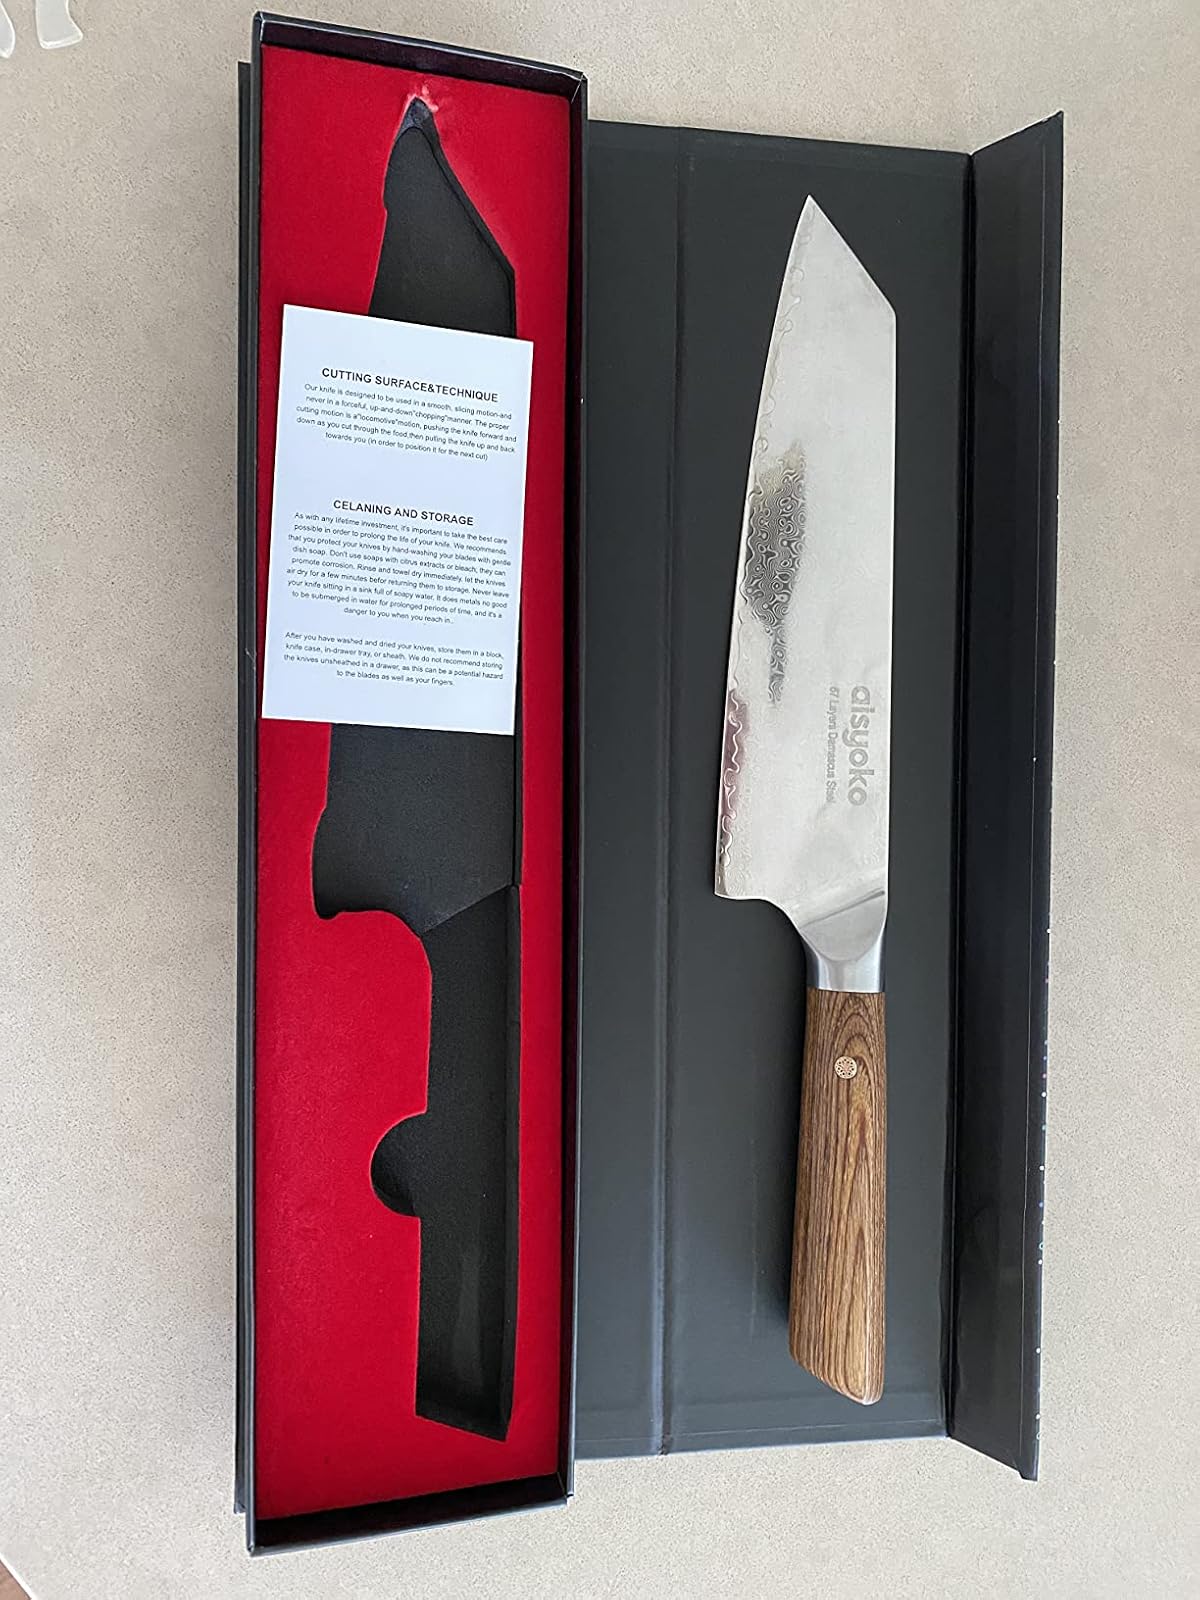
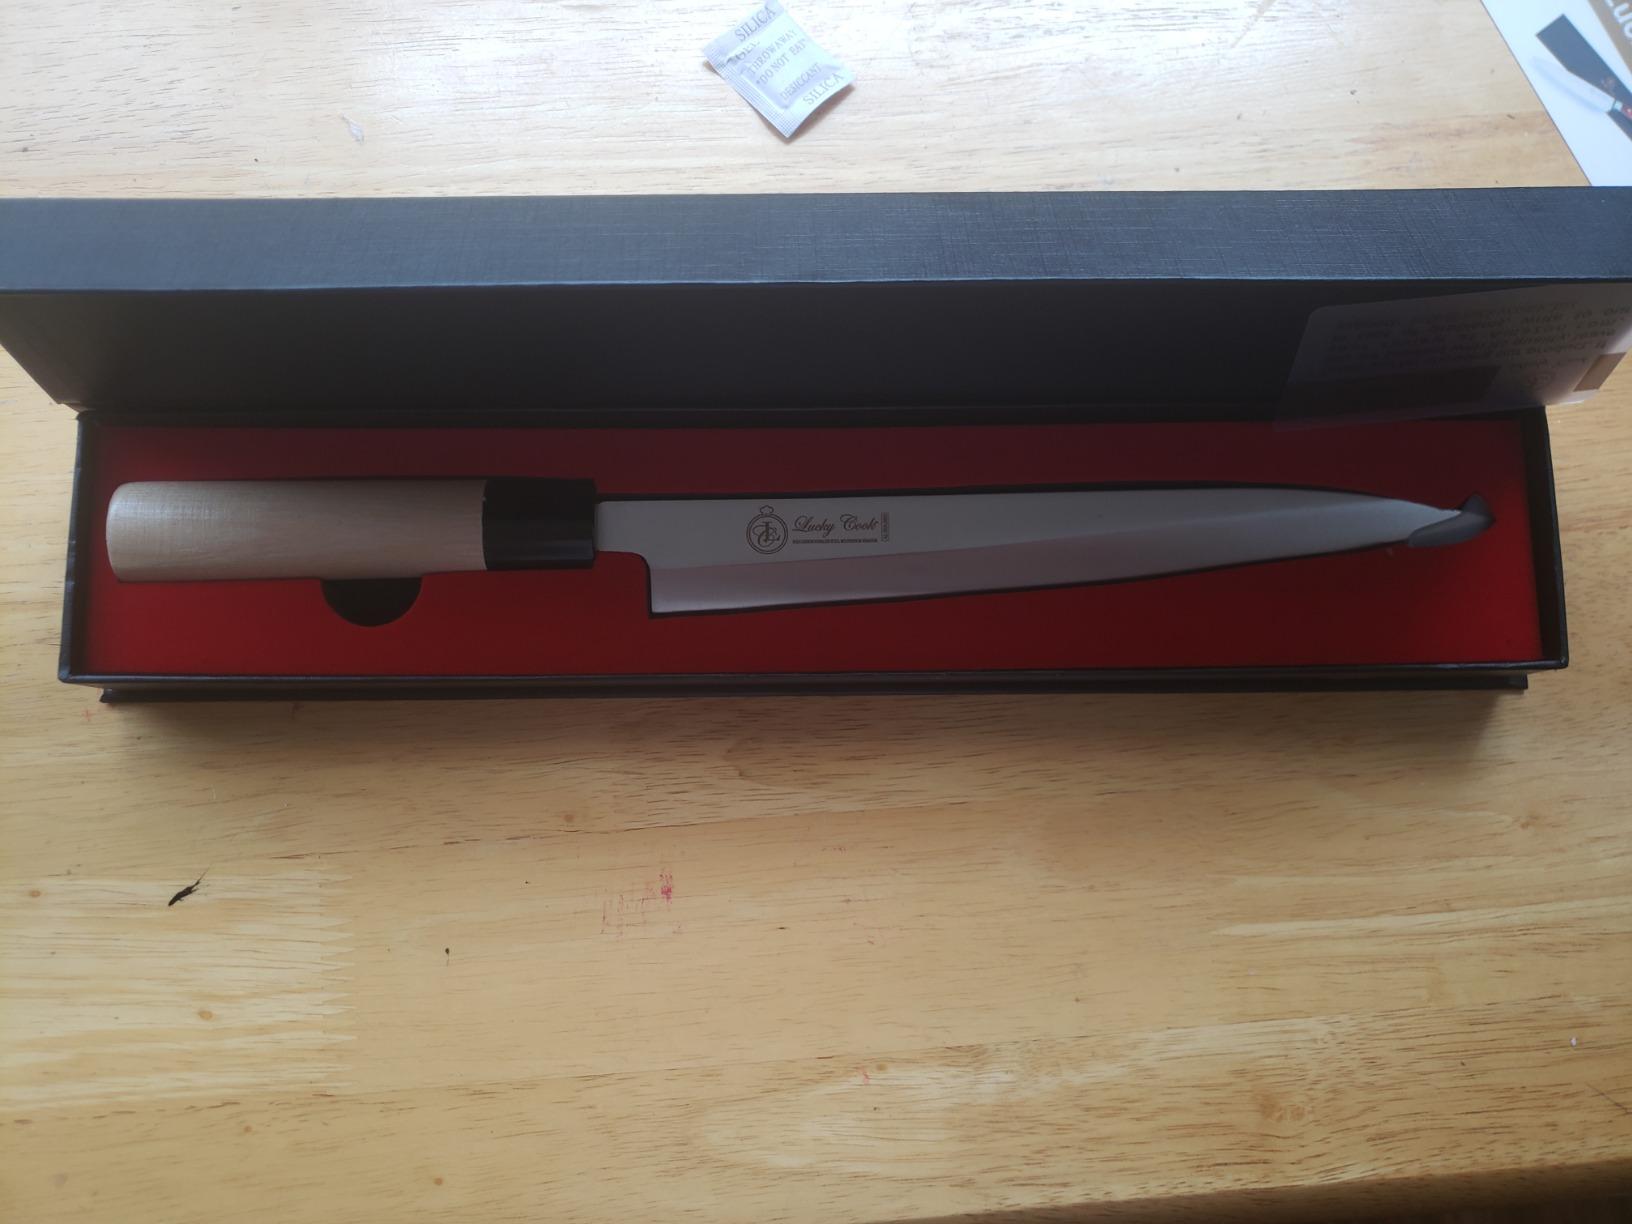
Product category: items_knife
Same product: no